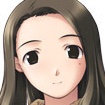
Portrait style: Anime Portrait